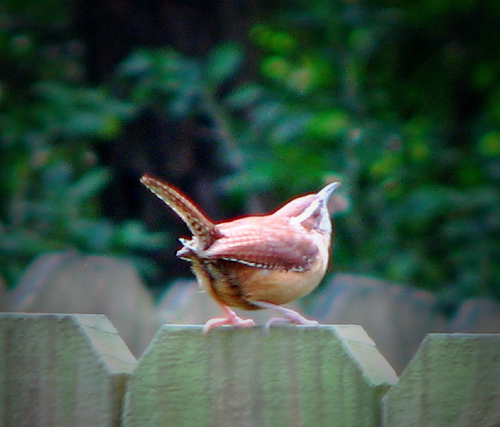
the bird has variations of red and brown with long tarsals.
a small brown bird with a round body, pink feet and tarsus and a white eyebrow.
this is a small red bird with a curved beak and long tail feathers.
this brown, glowing bird has a prominent tail feather and long, curved beak.
bird with gray beak, white superciliary, throat, and brown side and belly, and pinkish brown tarsus and feet
this bird has wings that are red and has a white belly
this particular bird has a belly that is white and red
this bird is red with white and has a long, pointy beak.
the breast and body of the bird has various shades of red, orange, and white throughout.
this bird has a brown crown, brown primaries, and a brown belly.
Species: Carolina Wren